List of California 14,000-foot summits

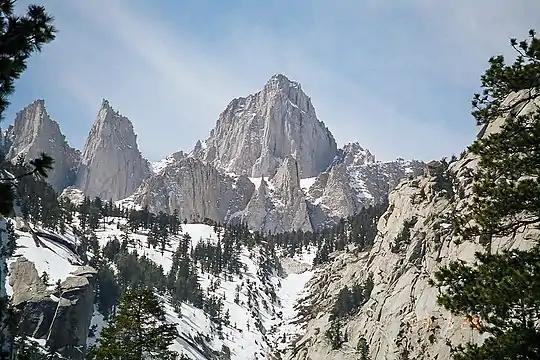
Mount Whitney is the highest summit of the Sierra Nevada, the State of California, and the contiguous United States.

This is a complete list of the 12 summits with elevation higher than in the U.S. state of California, with at least of topographic prominence. In mountaineering parlance, these peaks are known as fourteeners. The main fourteener article has a list of all of the fourteeners in the United States, as well as references, more information about how the list is determined, and caveats about accuracy.